Philipse Manor Hall State Historic Site

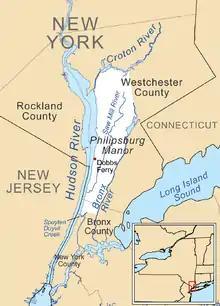
Map of Philipsburg Manor with current borders overlaid on the property

Philipse family holdings, which included the Philipse Patent, a 250 square mile tract that became today's Putnam and part of Dutchess counties, were sold at public auction by New York's Commissioners of Forfeitures during the Revolution. Philipse Manor Hall was occupied by various families throughout the 19th century. In 1868, the building became Yonkers' municipal center (as Village Hall, and later, as City Hall) and remained such until 1908. During this period, an elaborate monument to those Yonkers natives who had died during the American Civil War was installed on the east lawn (1891).